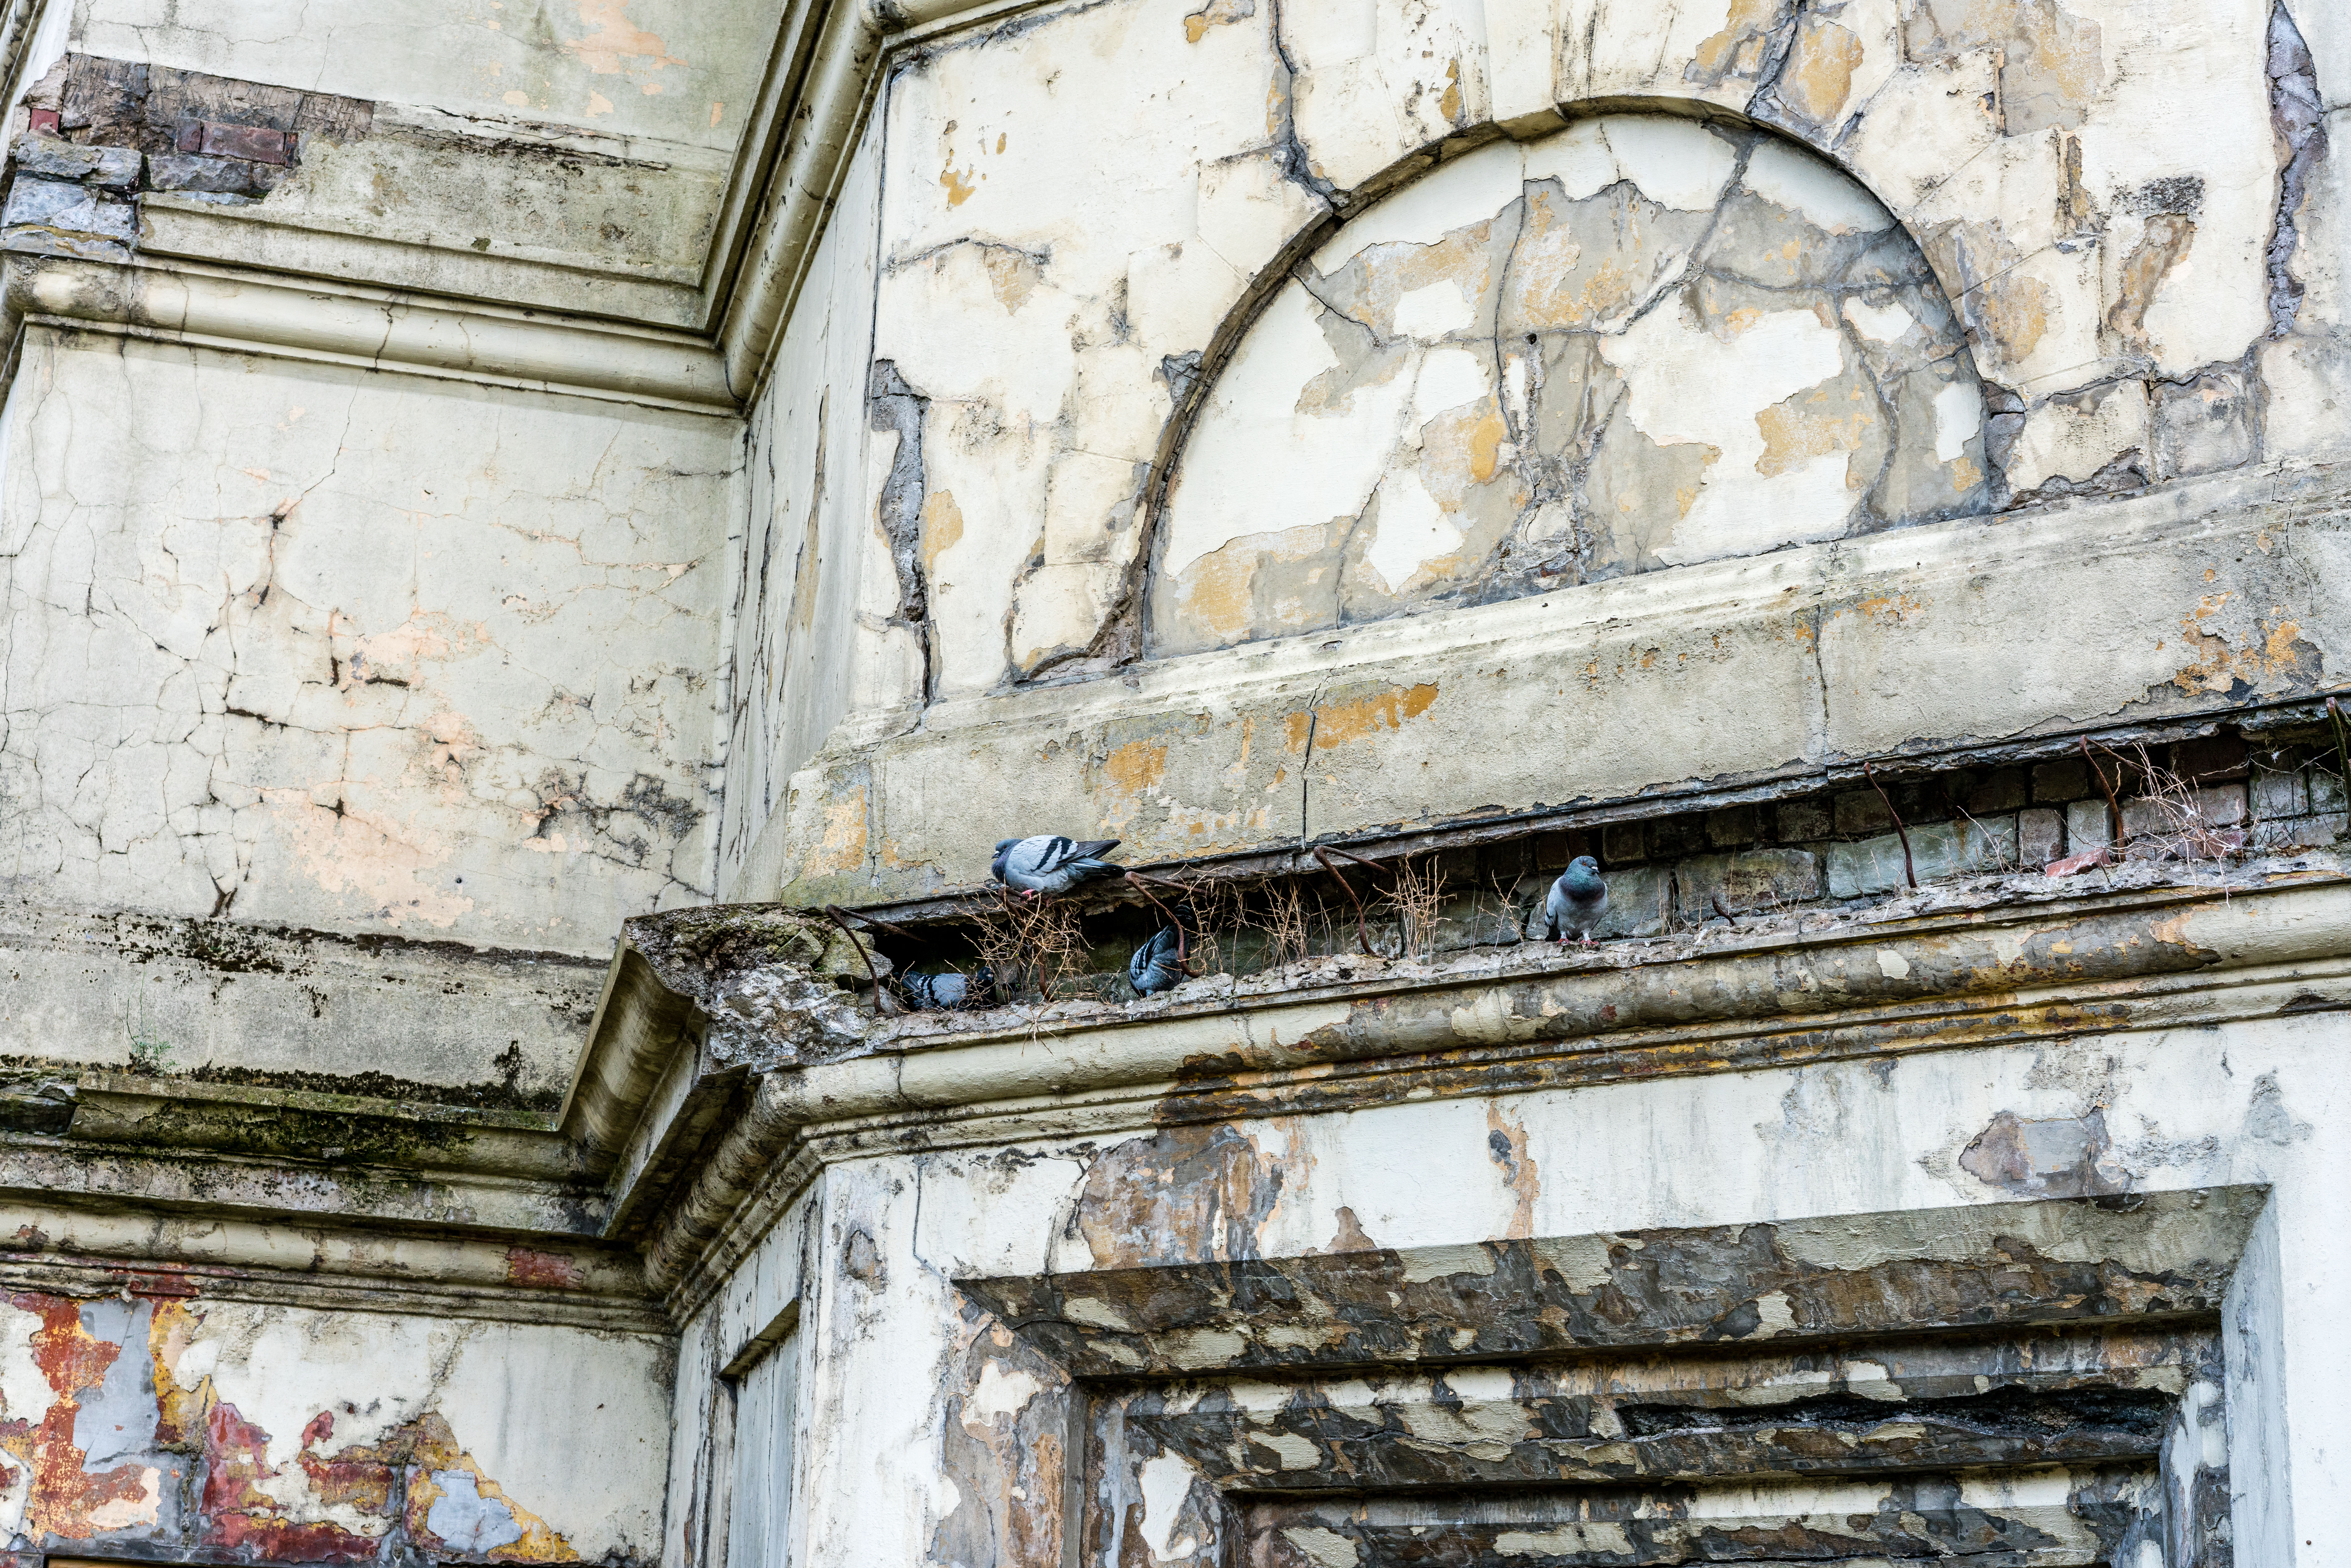
bird, architecture, wood, street, house, window, building, wall, facade, lancashire, streetphotography, 20161024, burnley, birds, colour, 2015, pigeons, empire, theatre, art, cool image, ruins, history, i, urban area, ancient history